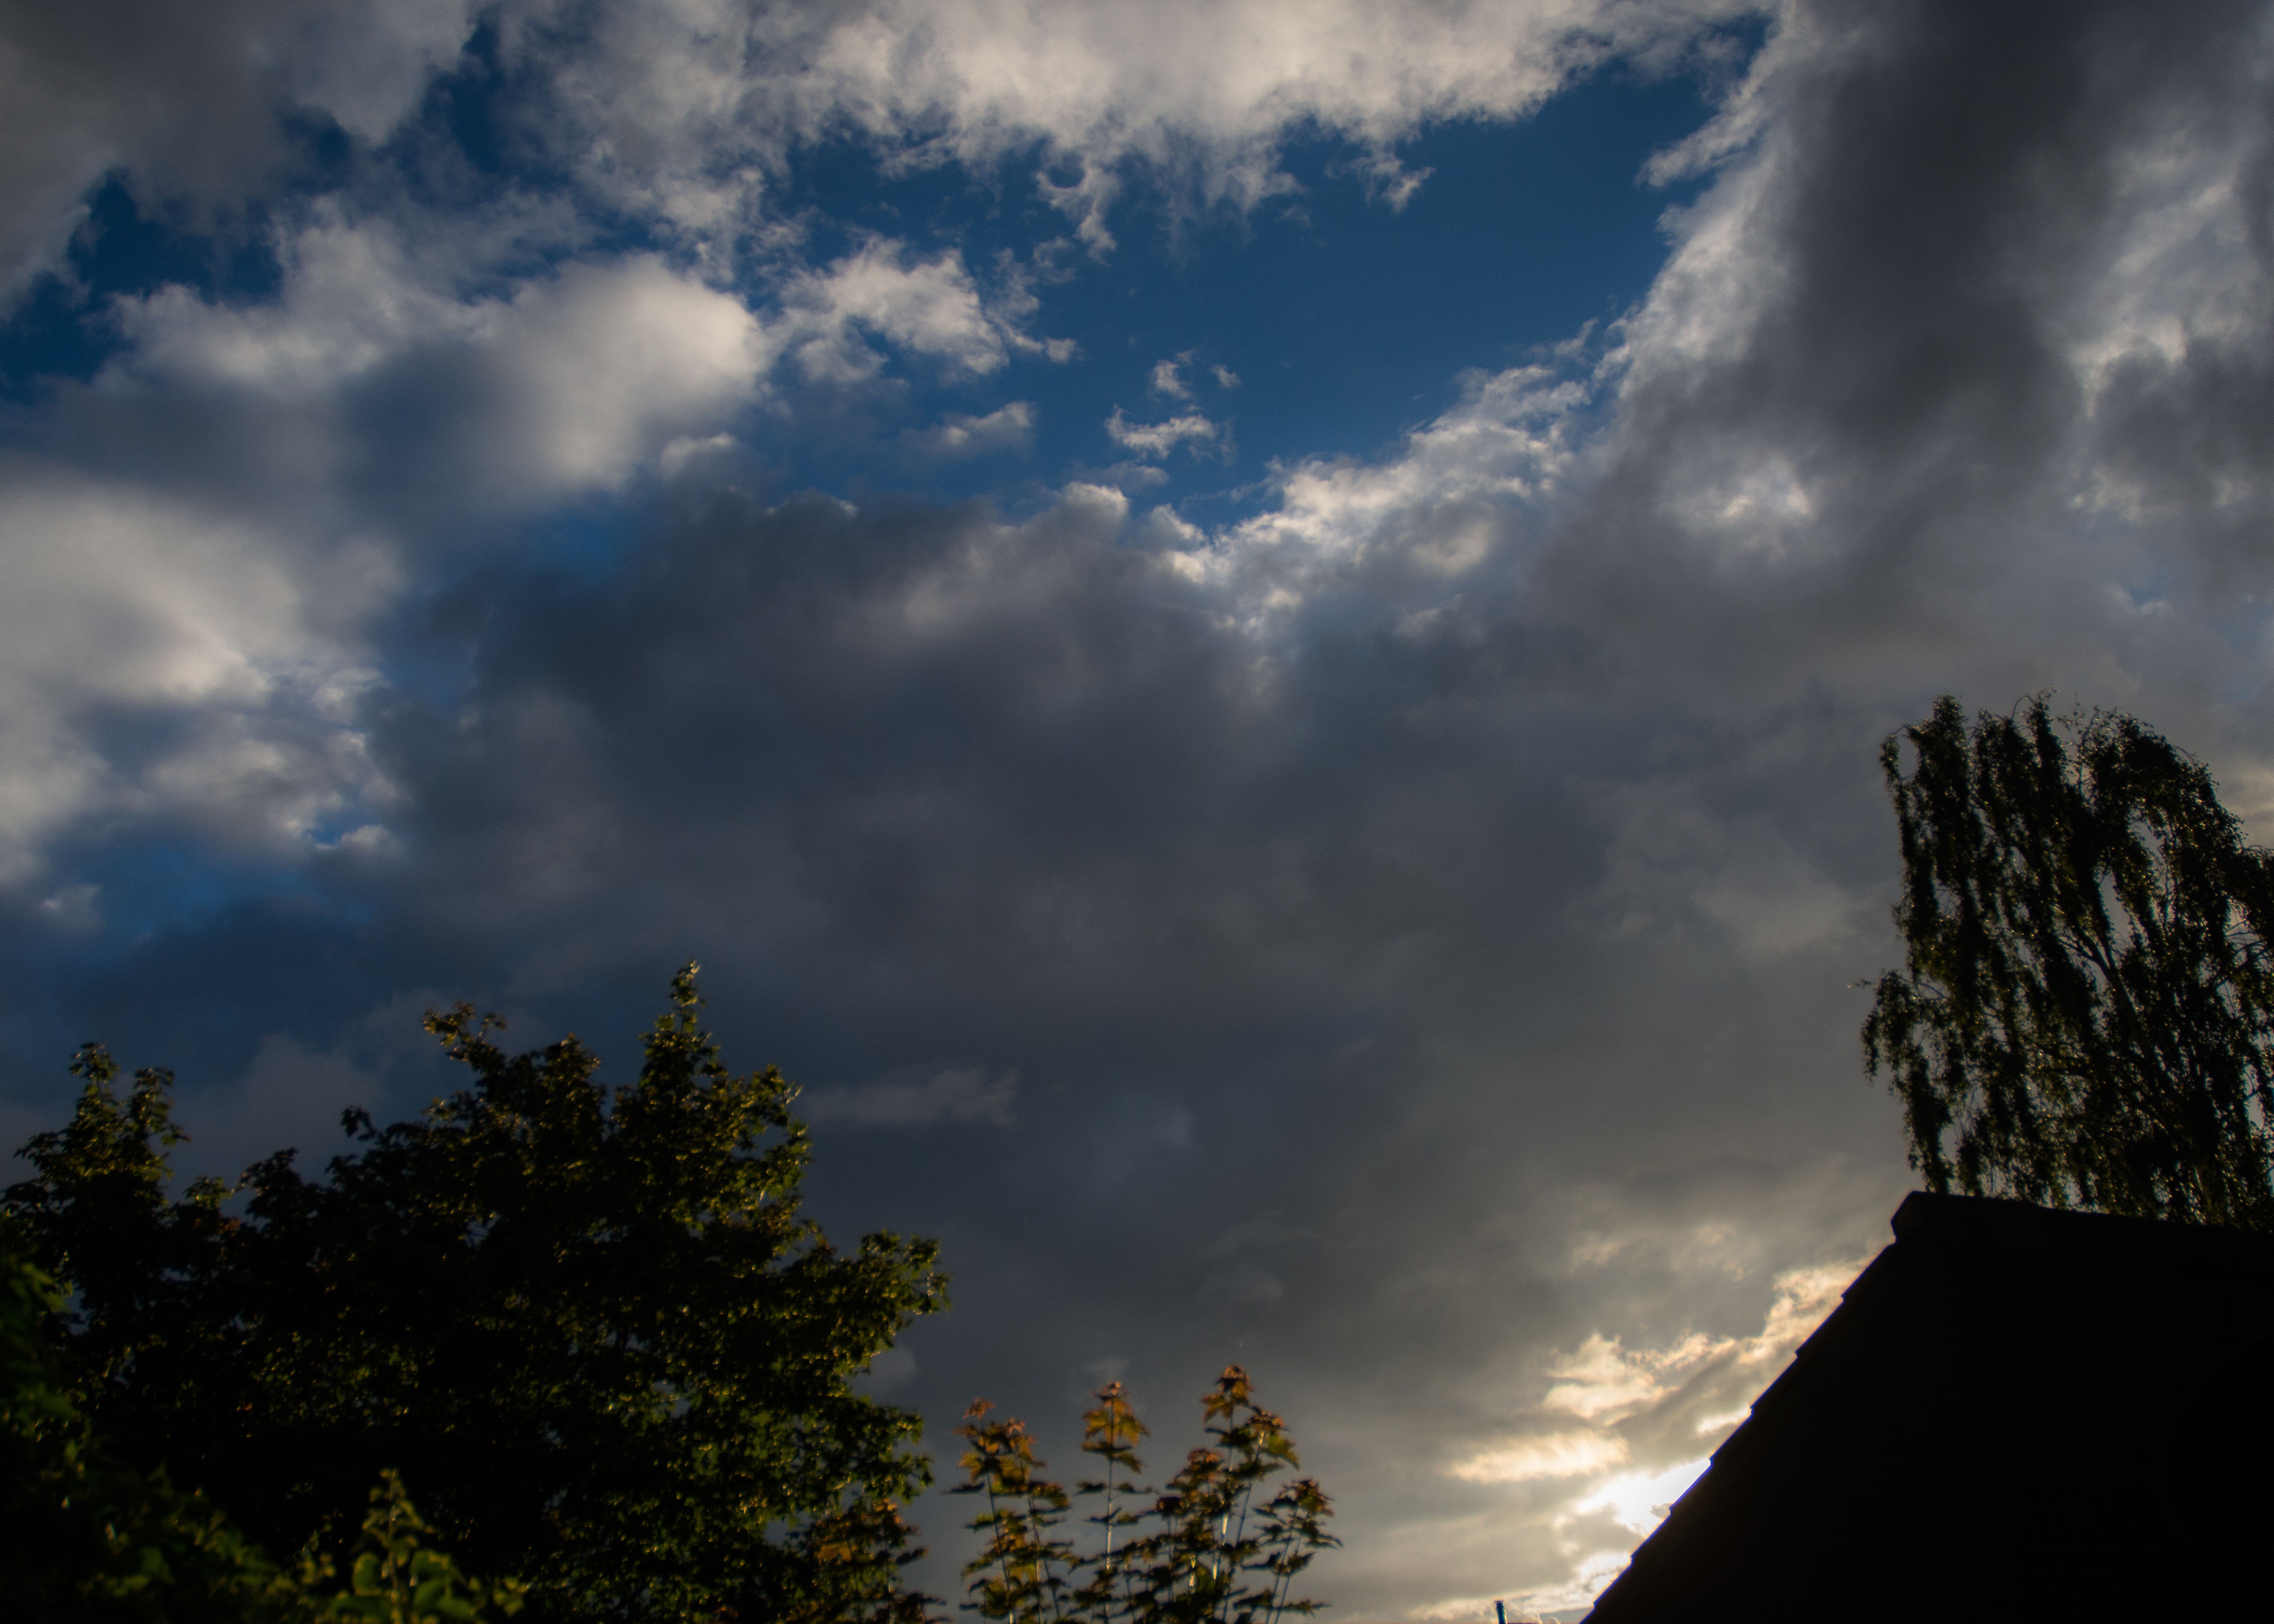
tree, nature, horizon, light, cloud, sky, sunset, house, sunlight, morning, dawn, atmosphere, dark, dusk, evening, weather, darkness, blue, black, trees, clouds, bushes, highlights, meteorological phenomenon, silluette